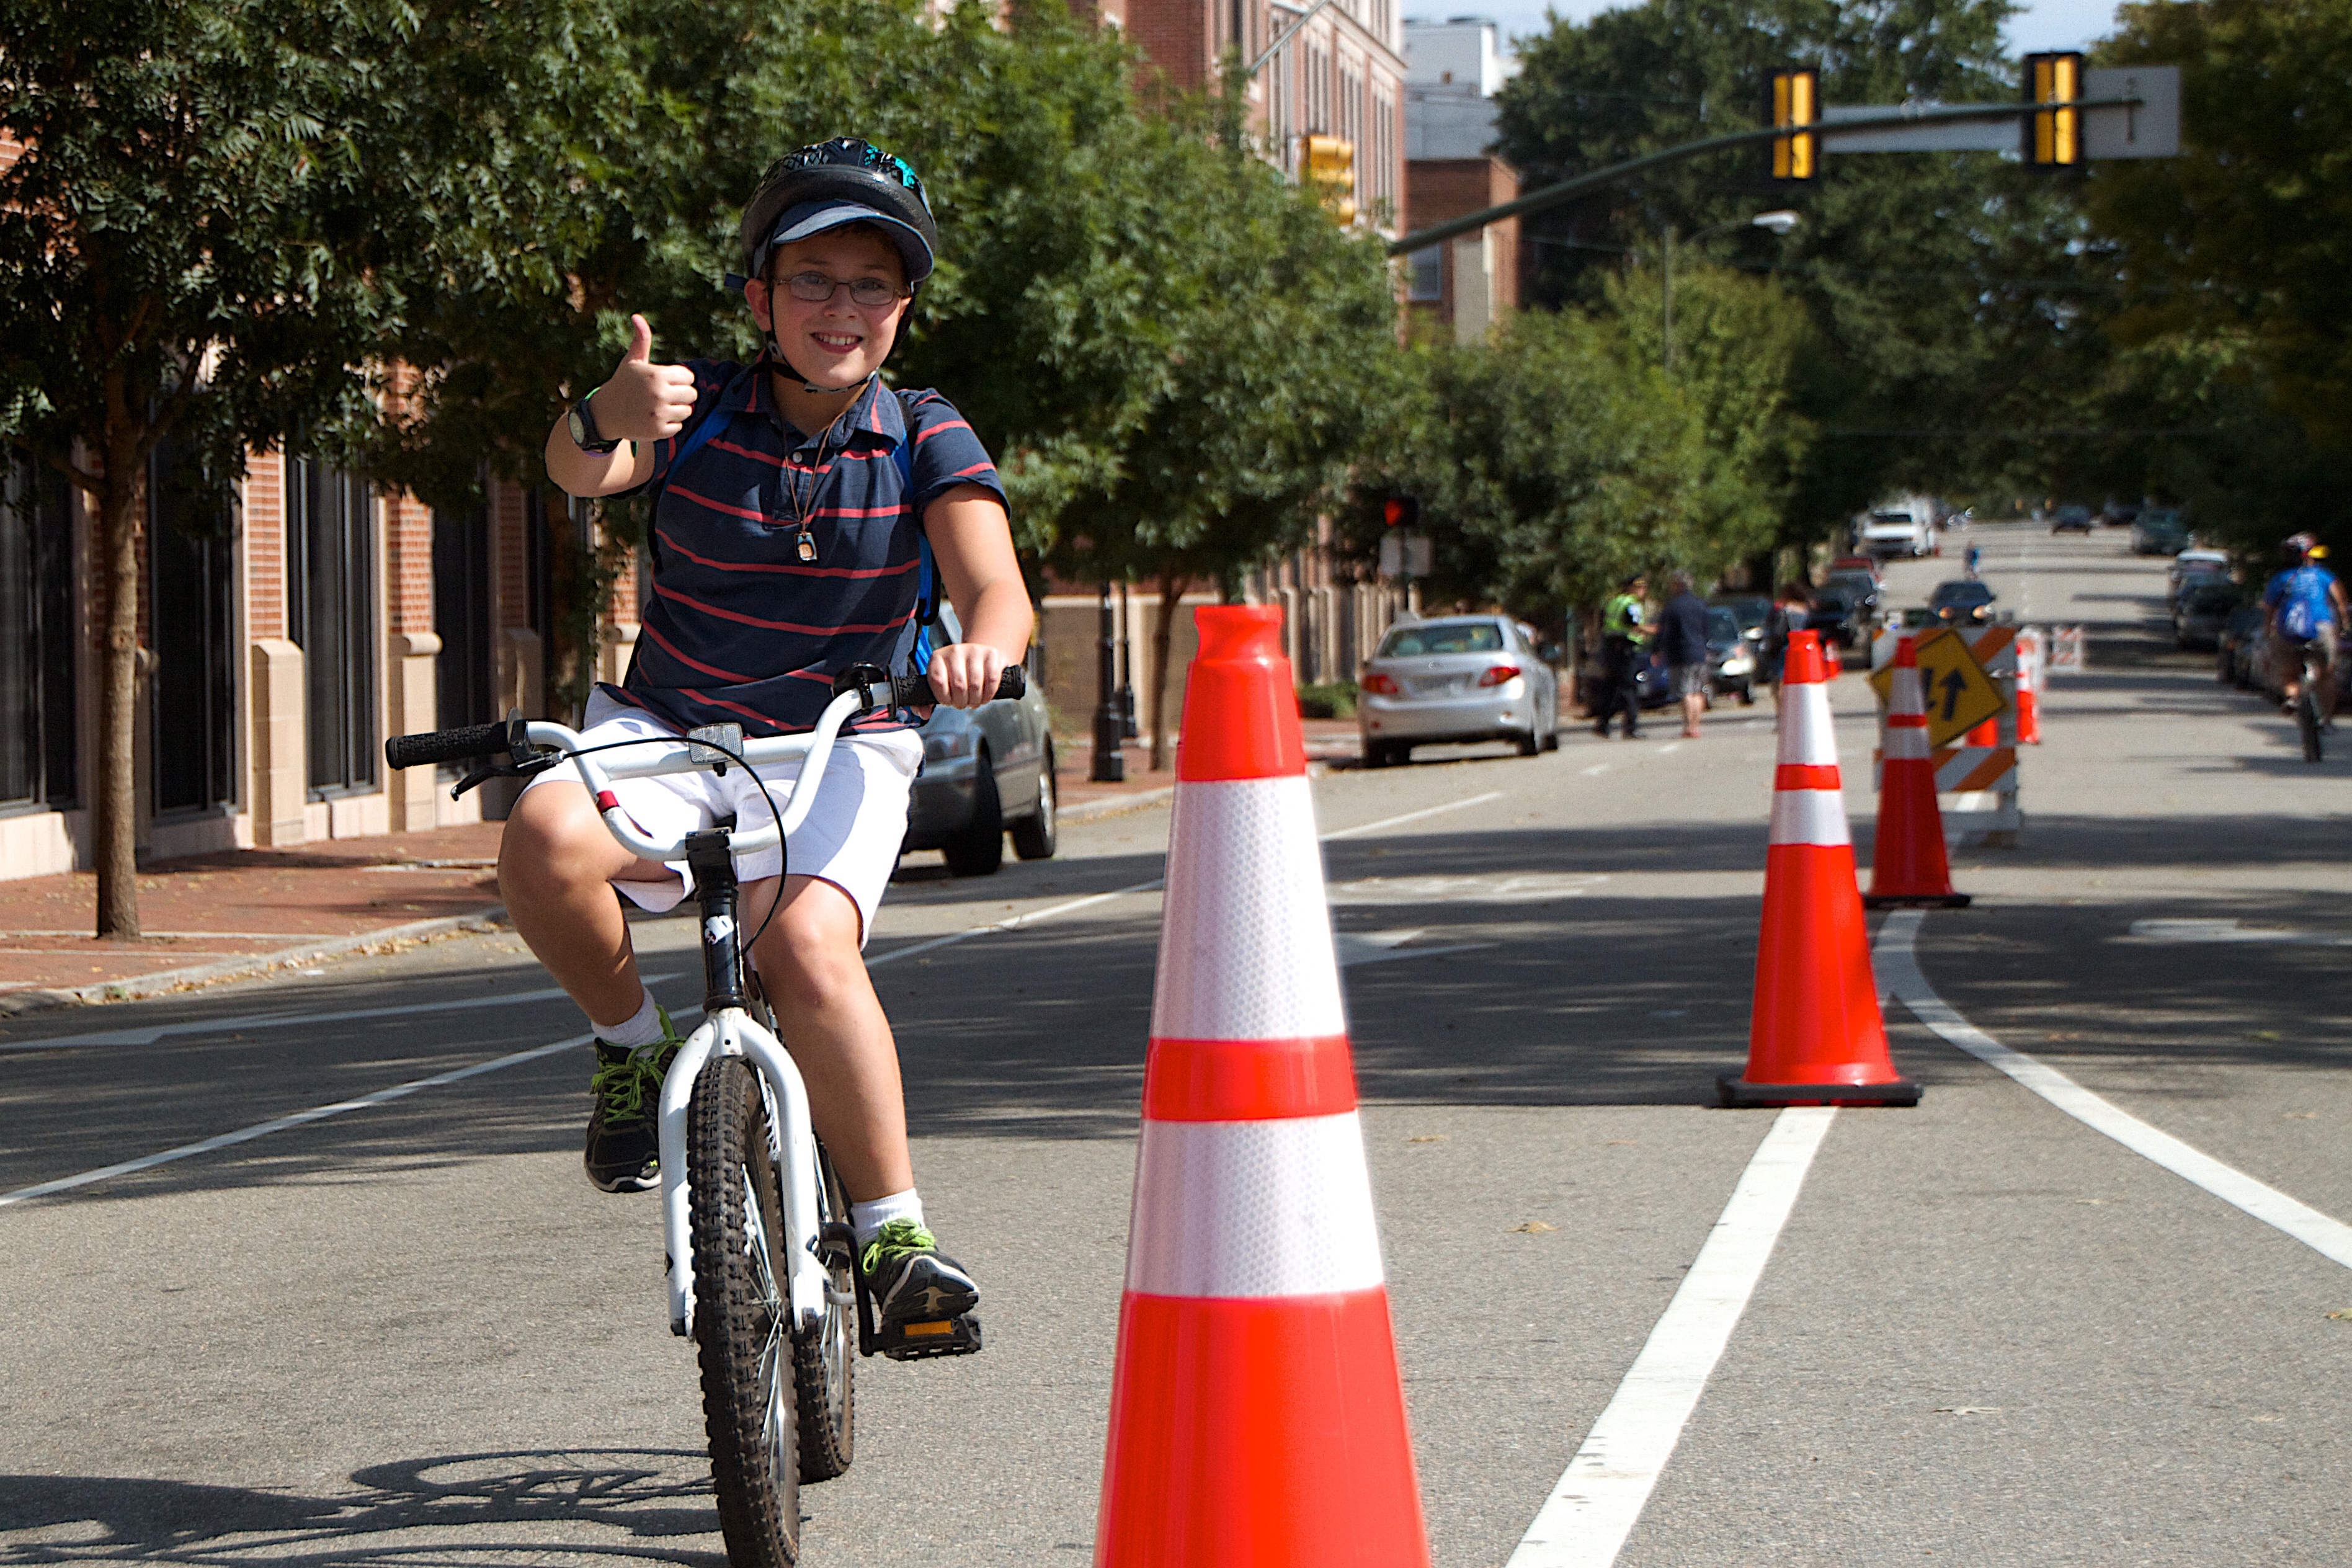
pedestrian, road, bicycle, recreation, vehicle, lane, cycling, race, sports, endurance, vcubrb, road cycling, outdoor recreation, bicycle racing, endurance sports, road bicycle racing, duathlon